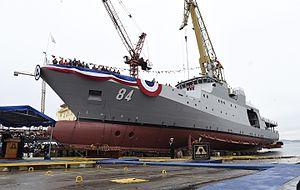
La classe Piloto Pardo est une classe de patrouilleurs de la Marine chilienne conçue par Fassmer et construite sous transfert de technologie par ASMAR.